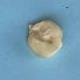
Maize quality: Bad